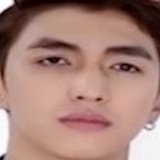
diễn viên Bình An